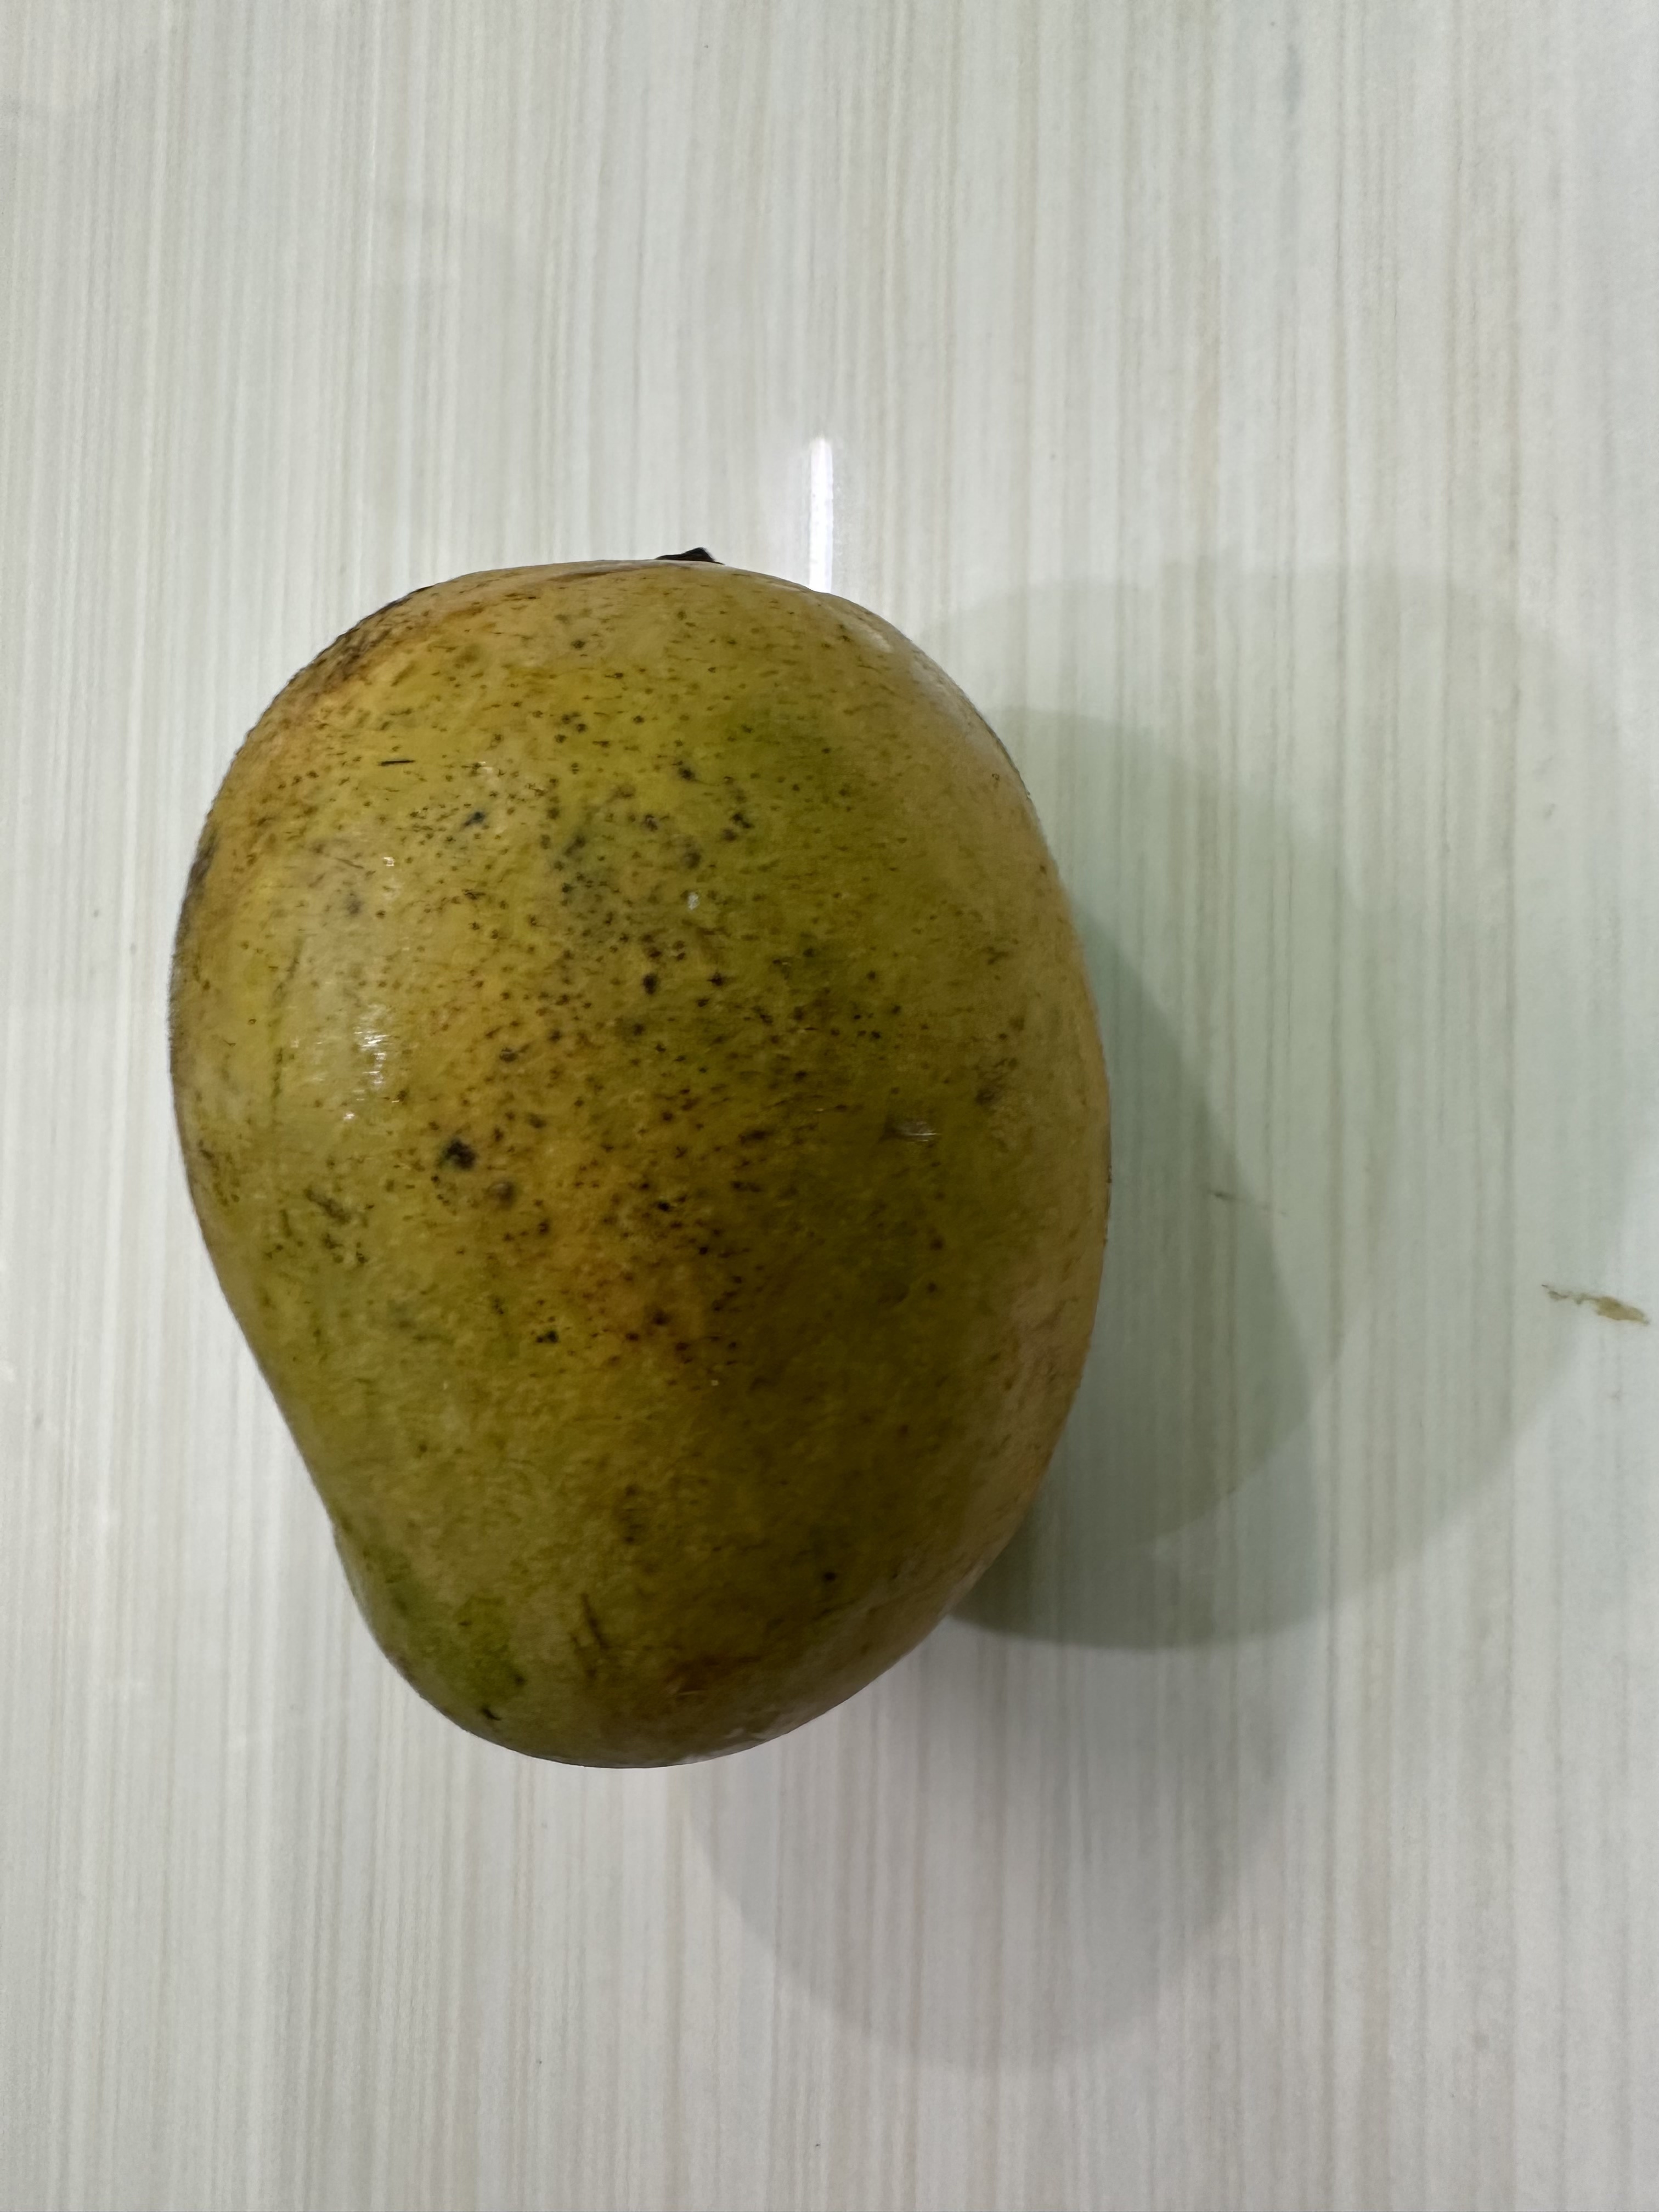
Mango variety: Nilambori